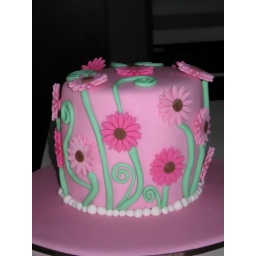
Double barrel cake covered in pink fondant and decorated with gerberas